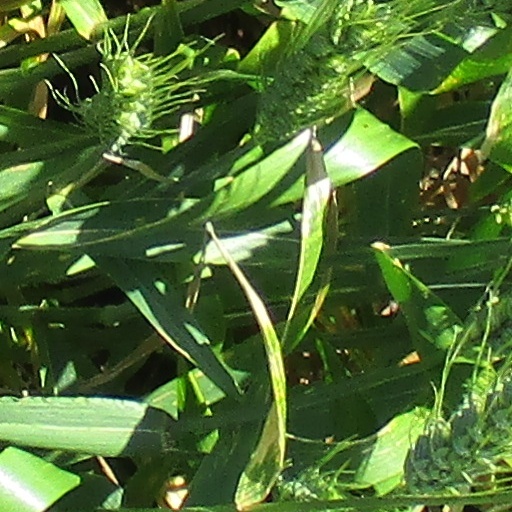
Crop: wheat